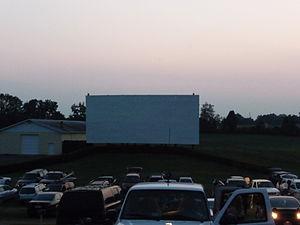
La culture automobile américaine des années 1950 a eu une influence durable sur la culture des États-Unis, comme en témoigne la musique populaire et les grandes tendances des années 1950. À la fin de la Seconde Guerre mondiale l’industrie manufacturière américaine est passée de la fabrication d’articles de guerre à la fabrication de biens de consommation. À la fin des années 1950, un Américain sur six était employé directement ou indirectement dans l’industrie automobile. Les États-Unis sont devenus le plus grand fabricant d’ automobiles au monde et l’objectif d'Henry Ford 30 ans plus tôt, à savoir que tout homme ayant un bon travail puisse se permettre une automobile, a été atteint. Une nouvelle génération d'entreprises de services axés sur les clients avec leurs automobiles pris naissance au cours de la décennie, y compris les commerces drive, les restaurants drive ou encore les ciné-parcs.